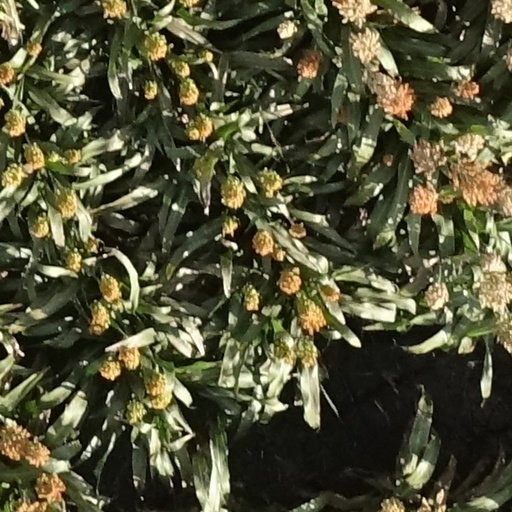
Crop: sorghum